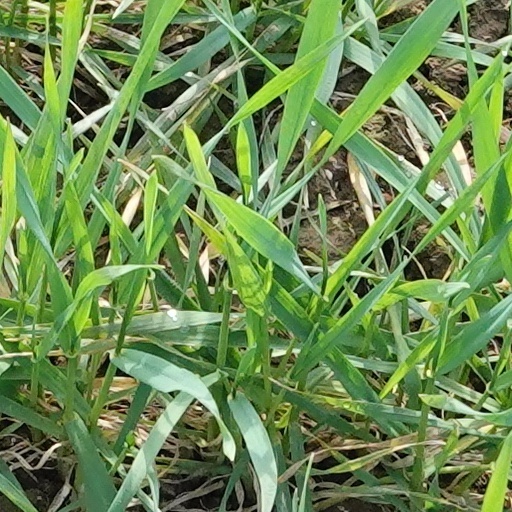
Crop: wheat